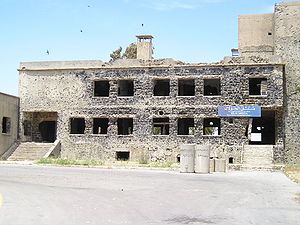
Al-Qunaytirah (by) / Historie / Mellemøstenkonflikten / Tilbage til syrisk kontrol
Sygehus i Quneitra. Skiltet: "Golan Sygehus. Ødelagt af zionister og ændret det til skydeskive!"
"Al-Qunaytirah (by) er en by i guvernementet Quneitra i den sydvestlige del af Syrien. Byen ligger i en høj dal i Golanhøjderne 1.010 meter over havet. Quneitra blev grundlagt i den osmanniske tid som et stoppested på karavaneruten til Damaskus og blev så en garnisonsby med omkring 20.000 indbyggerer. Den lå strategisk nær våbenhvilelinjen med Israel. Det arabiske navnet betyder ""den lille bro"".